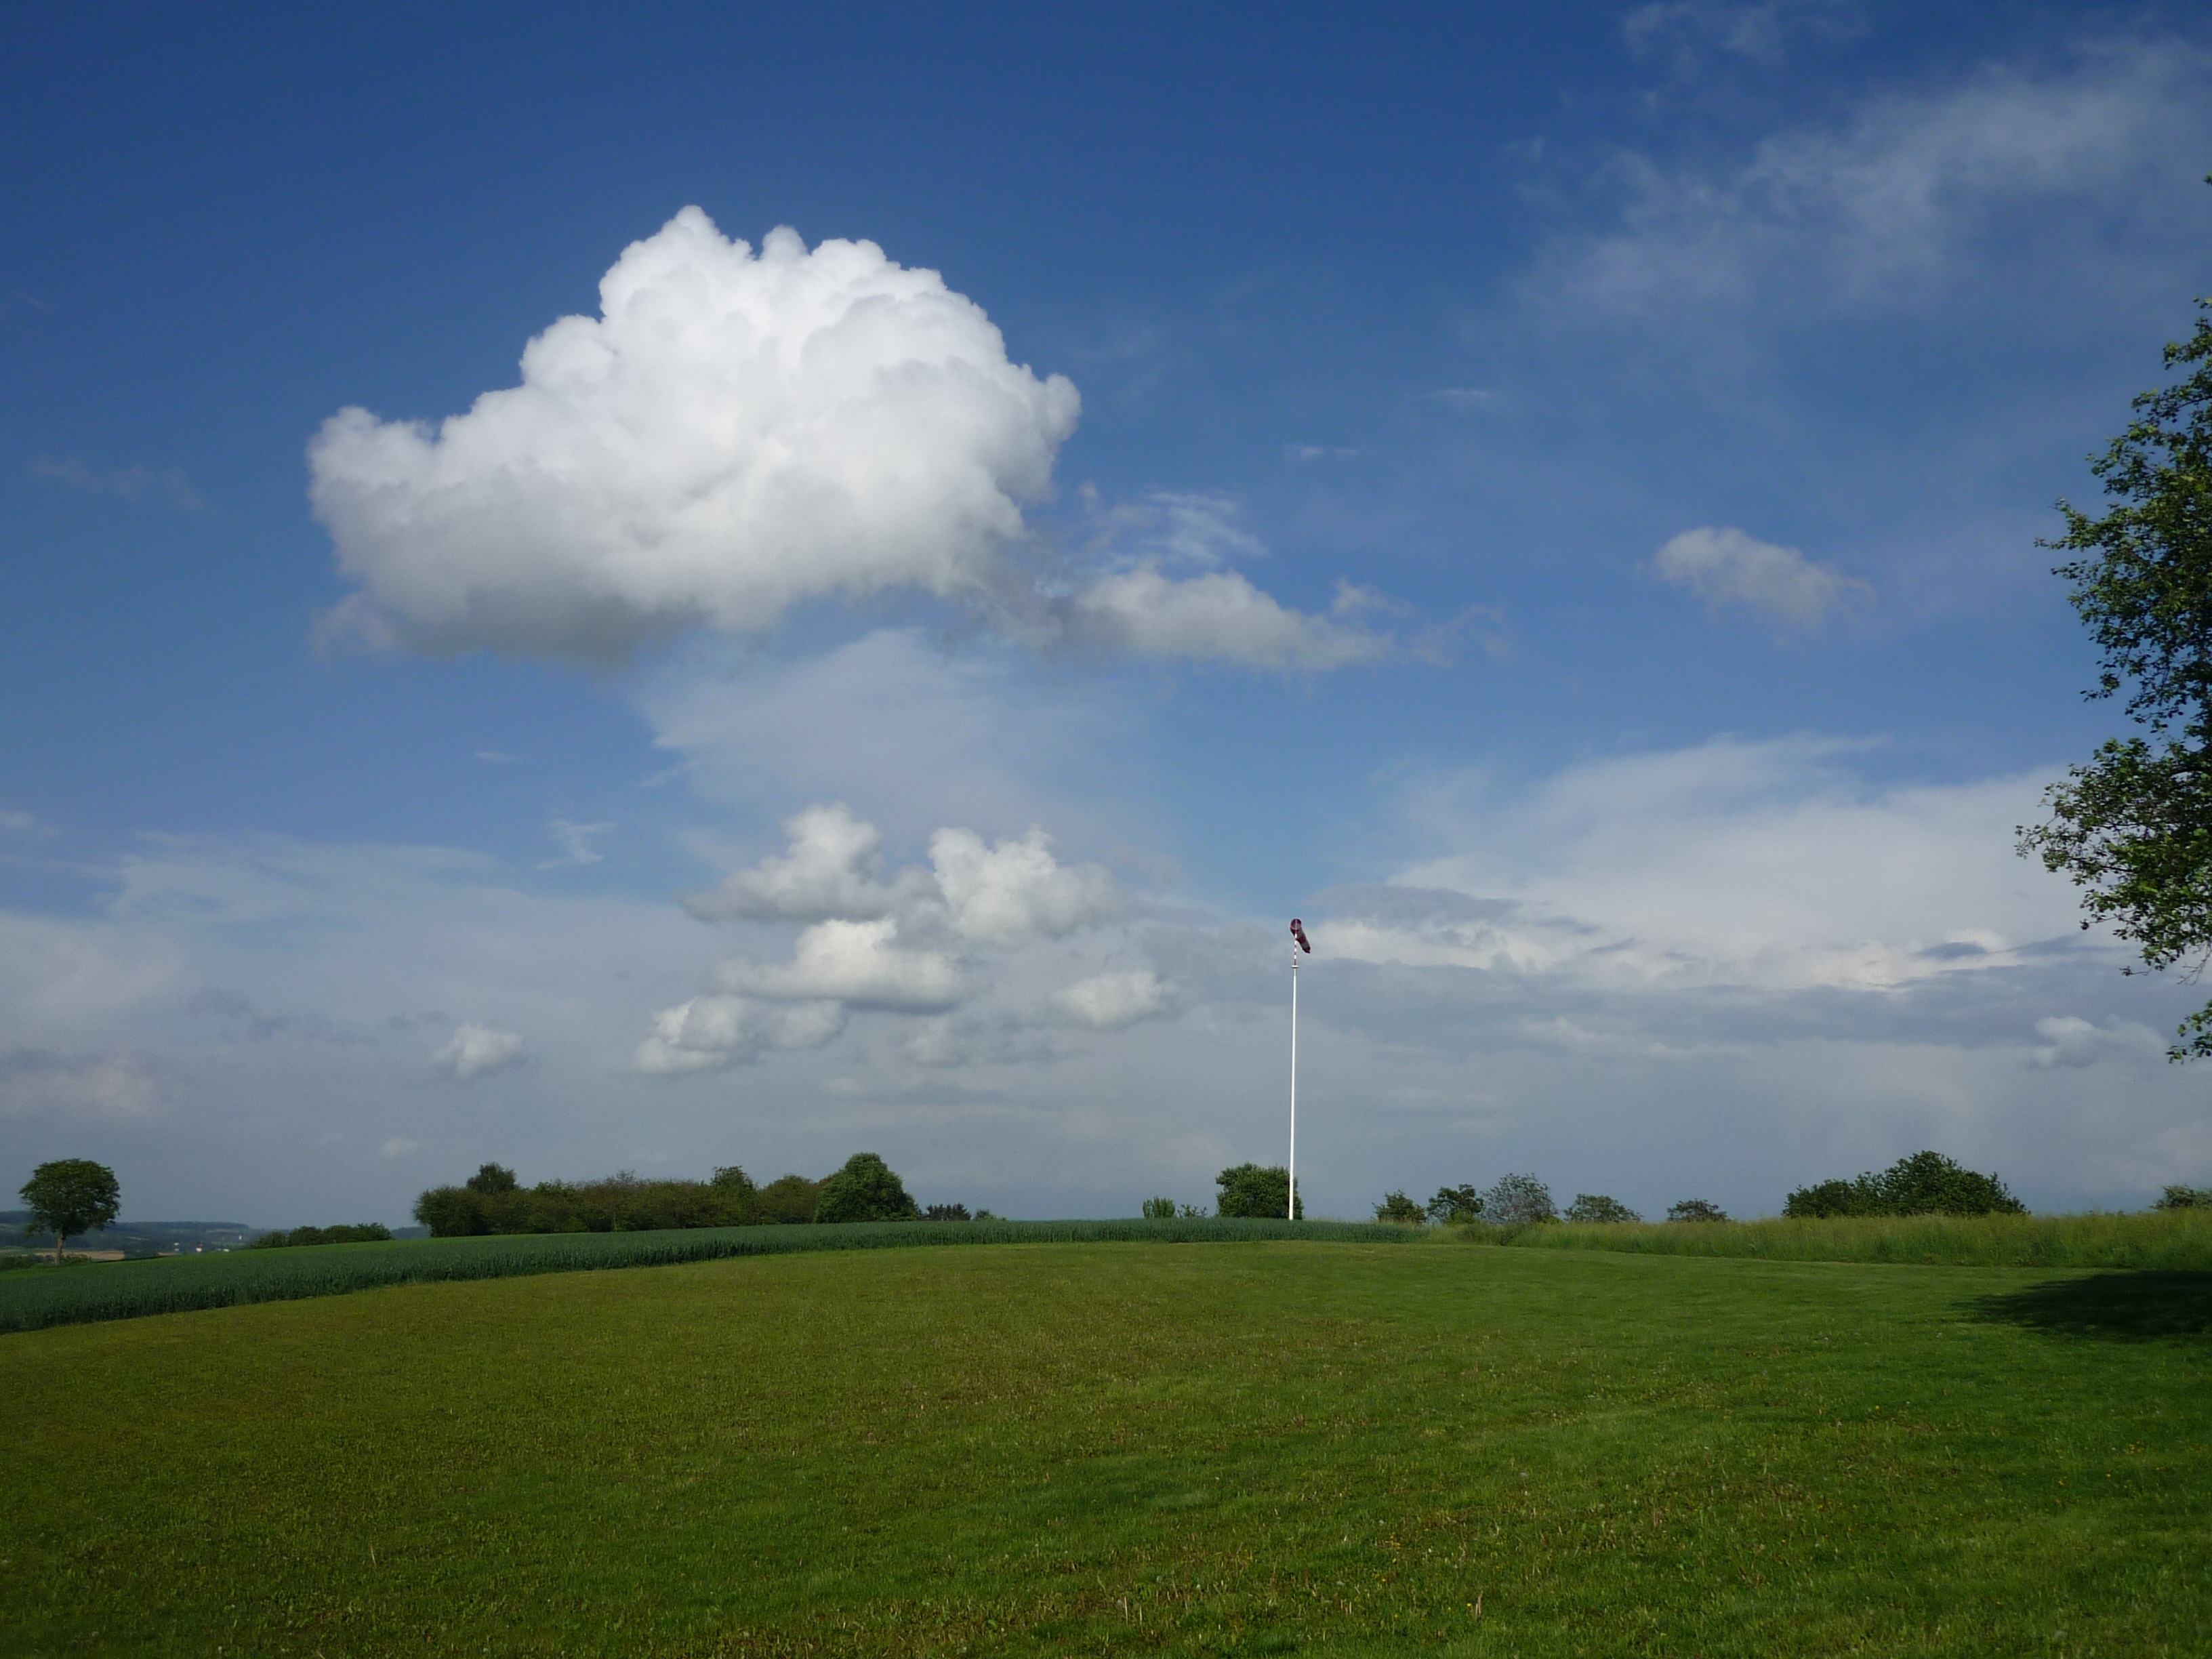
landscape, grass, horizon, cloud, sky, field, meadow, prairie, sunlight, hill, wind, green, cumulus, blue, agriculture, plain, grassland, beautiful, weathervane, rural area, wind vane, meteorological phenomenon, hill land, atmosphere of earth, wind direction sensor